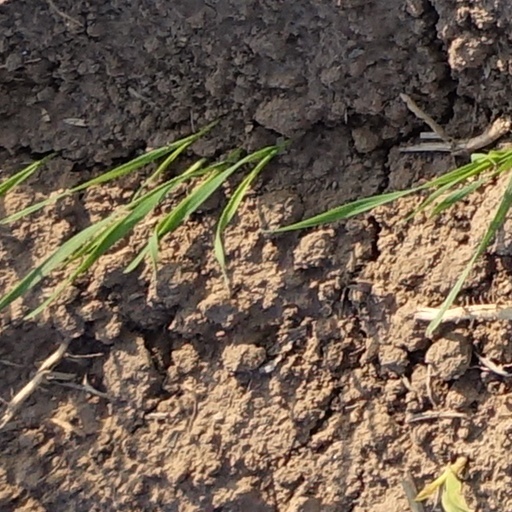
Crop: wheat